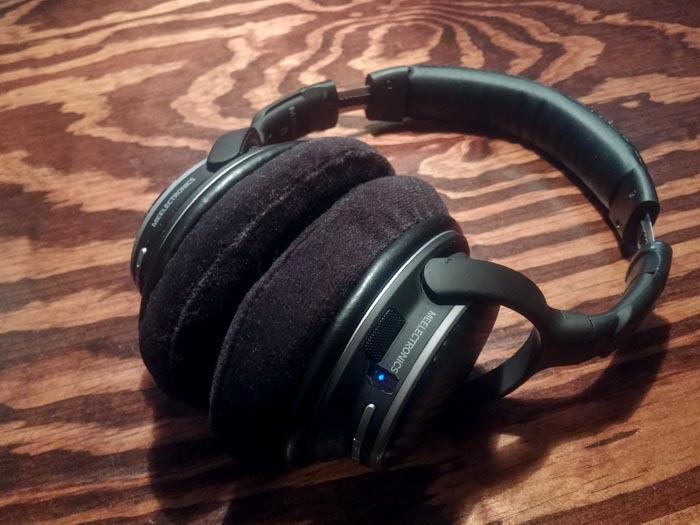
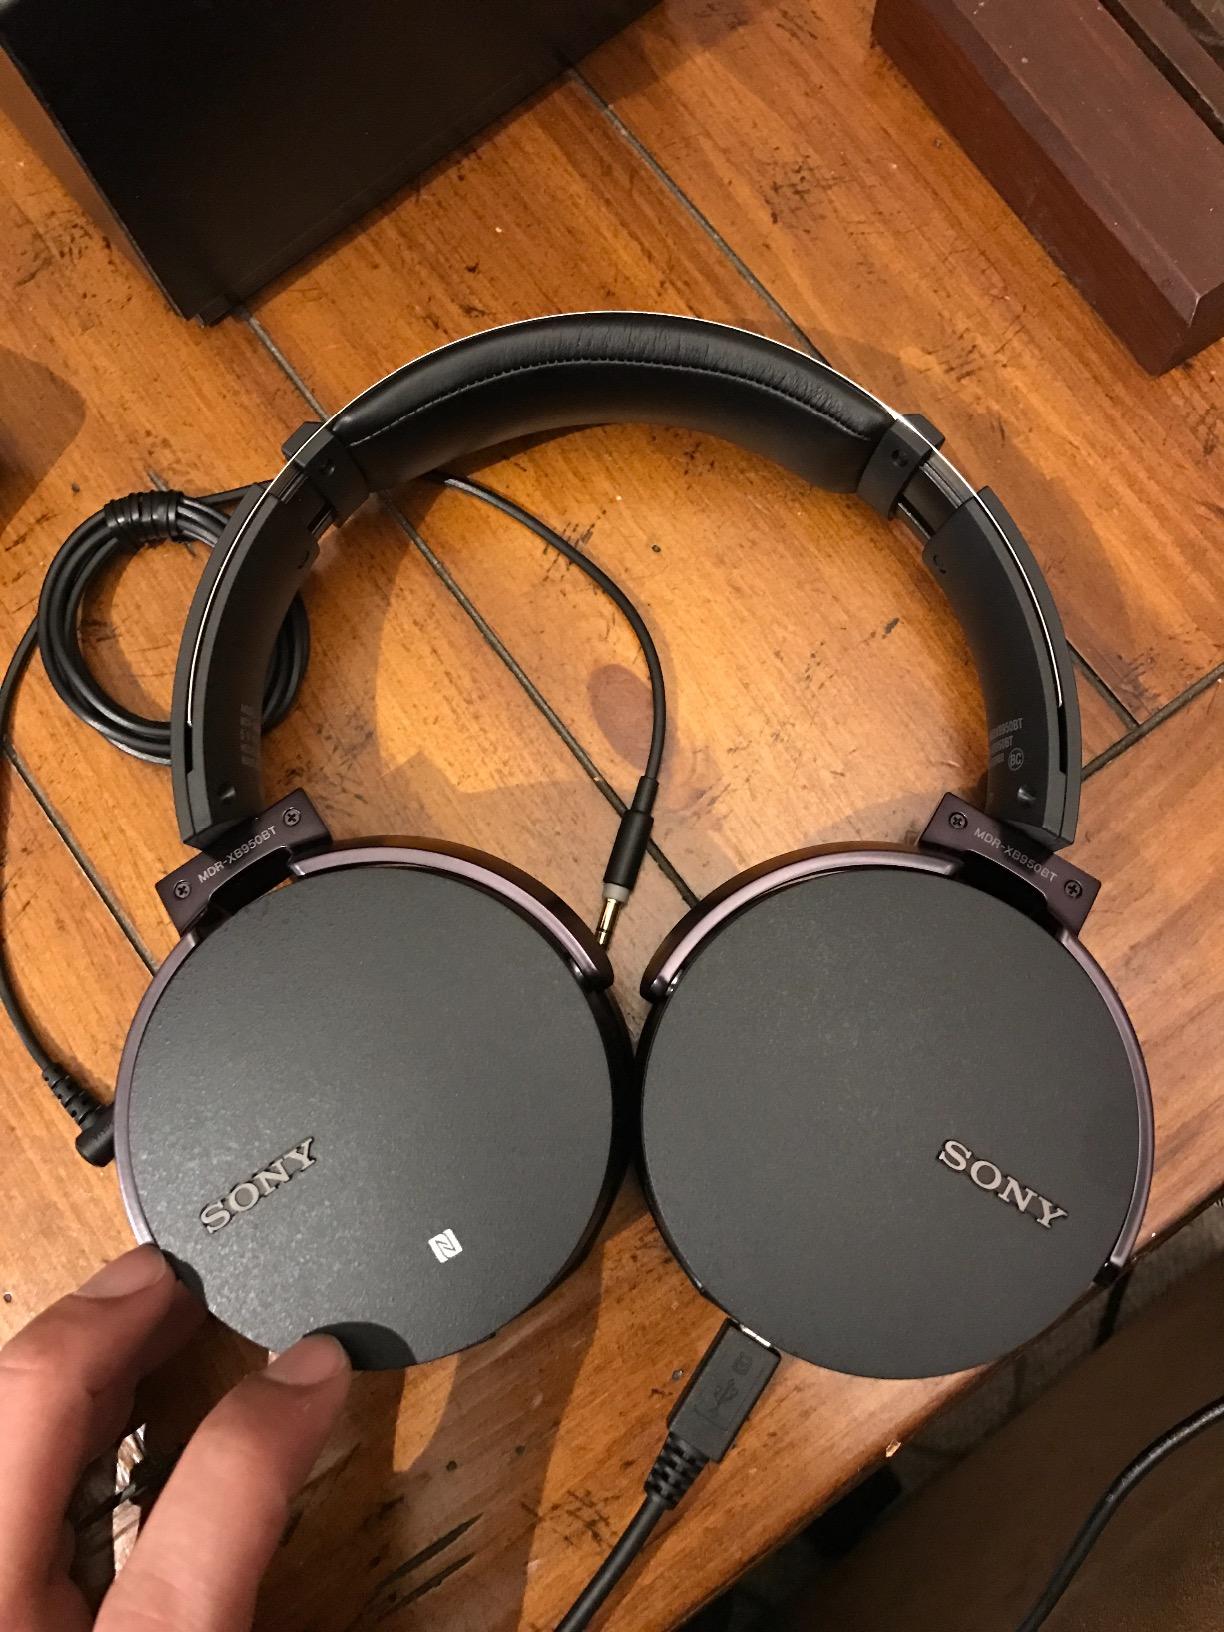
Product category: headphones
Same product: no